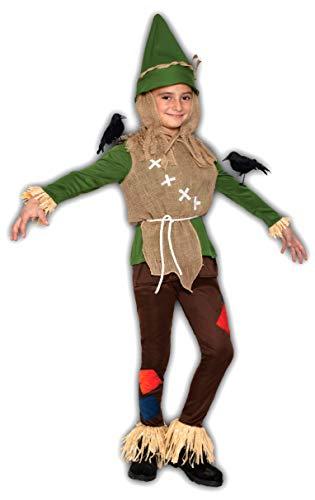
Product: Forum Novelties - Child Scarecrow Costume
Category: Clothing, Shoes & Jewelry | Costumes & Accessories | Women | Costumes & Cosplay Apparel | Costumes
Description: Includes: Hooded Hat, Burlap Tunic, Shirt, Rope Belt, And Pants.
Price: $24.98 - $34.99